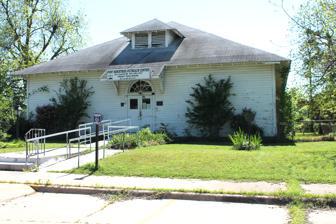
Building: Orr School
Country: United States of America
Year built: 1880
United States historic place Orr School U.S. National Register of Historic Places Location in Arkansas Show map of Arkansas Location in United States Show map of the United States Location 831 Laurel St., Texarkana, Arkansas Coordinates 33°25′48″N 94°2′31″W / 33.43000°N 94.04194°W / 33.43000; -94.04194 Area less than one acre Built 1880 ( 1880 ) NRHP reference No. 76000434 Added to NRHP July 30, 1976 The Orr School is a historic school building at 831 Laurel Street in Texarkana, Arkansas .  It is a single story wood-frame structure, with a hip roof that has exposed rafters.  It is clad in white shiplap siding.  The interior has a long, narrow hallway dividing classrooms on either side.  The school was built c. 1880, and is the only surviving building in Texarkana associated with the life of the noted African-American composer Scott Joplin (1868-1917), the "father of American Ragtime ". The building was originally two stories in height, but was reduced to one in 1920, when then hip roof and some of its Craftsman-style window treatment was added.  It was purchased from the city by the City Federation of Women's Clubs in 1958. The building was listed on the National Register of Historic Places in 1976. See also National Register of Historic Places listings in Miller County, Arkansas References